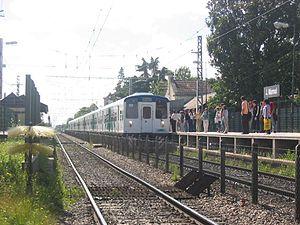
La société Materfer est une société de construction de matériel ferroviaire installée à Cordoba en Argentine. Elle a été fondée par Fiat Ferroviaria en 1958 qui en a fait sa principale filiale industrielle en dehors de l'Italie. La société a été vendue à l'industriel argentin Sergio Taselli en 2002 lorsque le groupe italien décida de se retirer du secteur ferroviaire.
Le Ferrocarril General Roca ou Chemin de fer General Roca est un de ceux qui composent le réseau ferroviaire argentin. Il doit son nom à l'ancien président argentin Julio Argentino Roca.